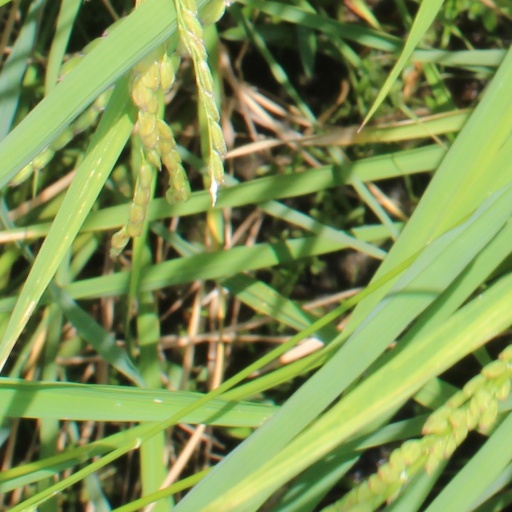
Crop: rice